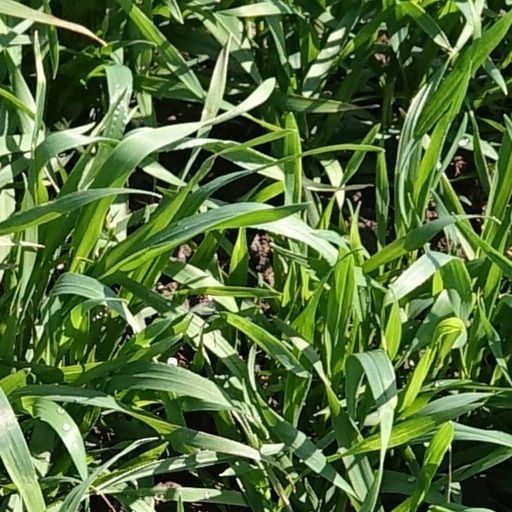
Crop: wheat